Military history

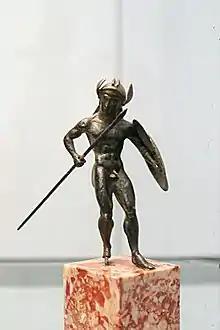
Infantry were the first military forces in history. This warrior statuette demonstrates that military culture was an important part of historical societies, c.480 BC, Staatliche Antikensammlungen.

Military history is the study of armed conflict in the history of humanity, and its impact on the societies, cultures and economies thereof, as well as the resulting changes to local and international relationships.